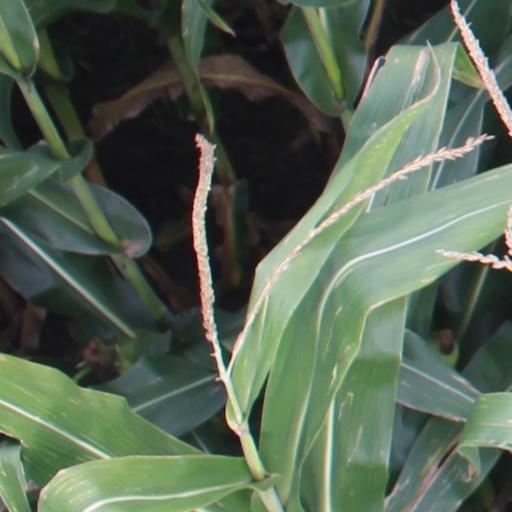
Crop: maize; corn